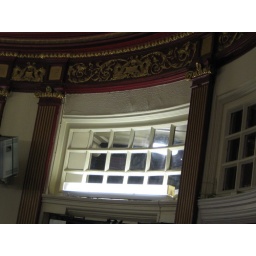
Detail on wall of theater in Notting Hill.